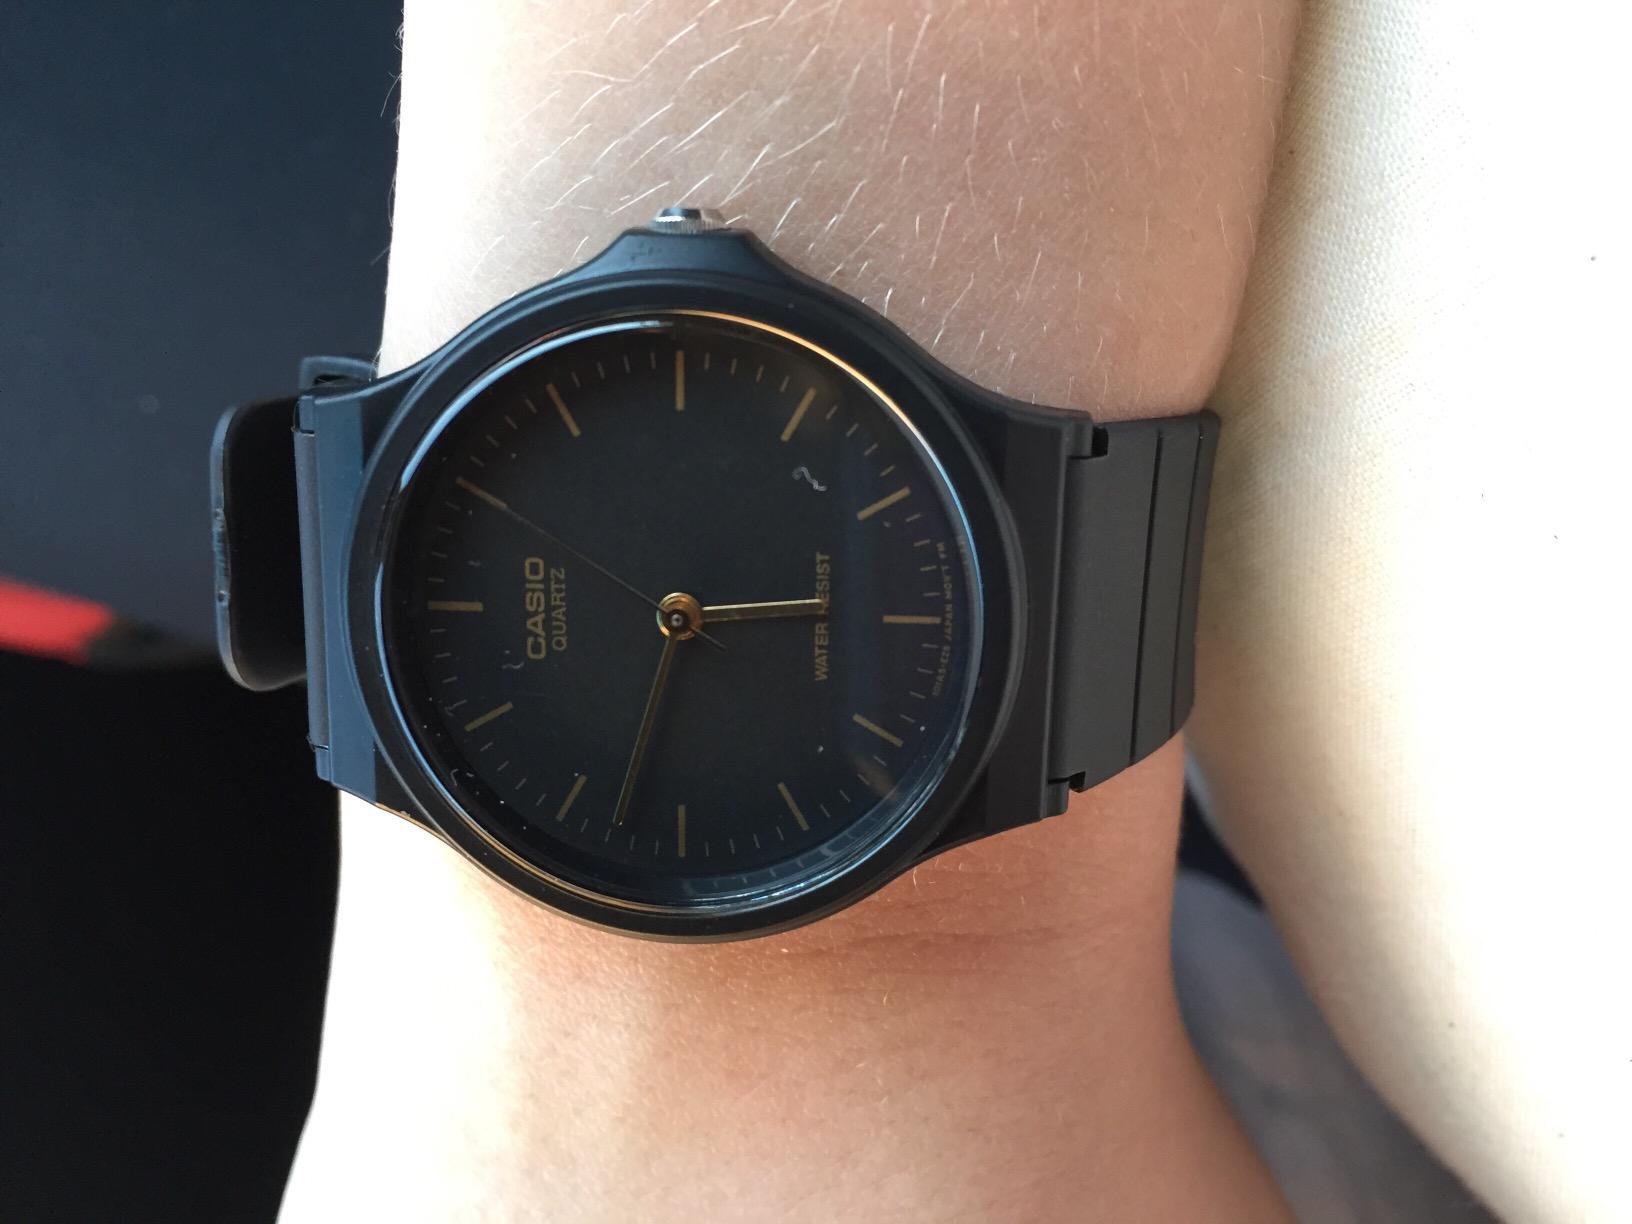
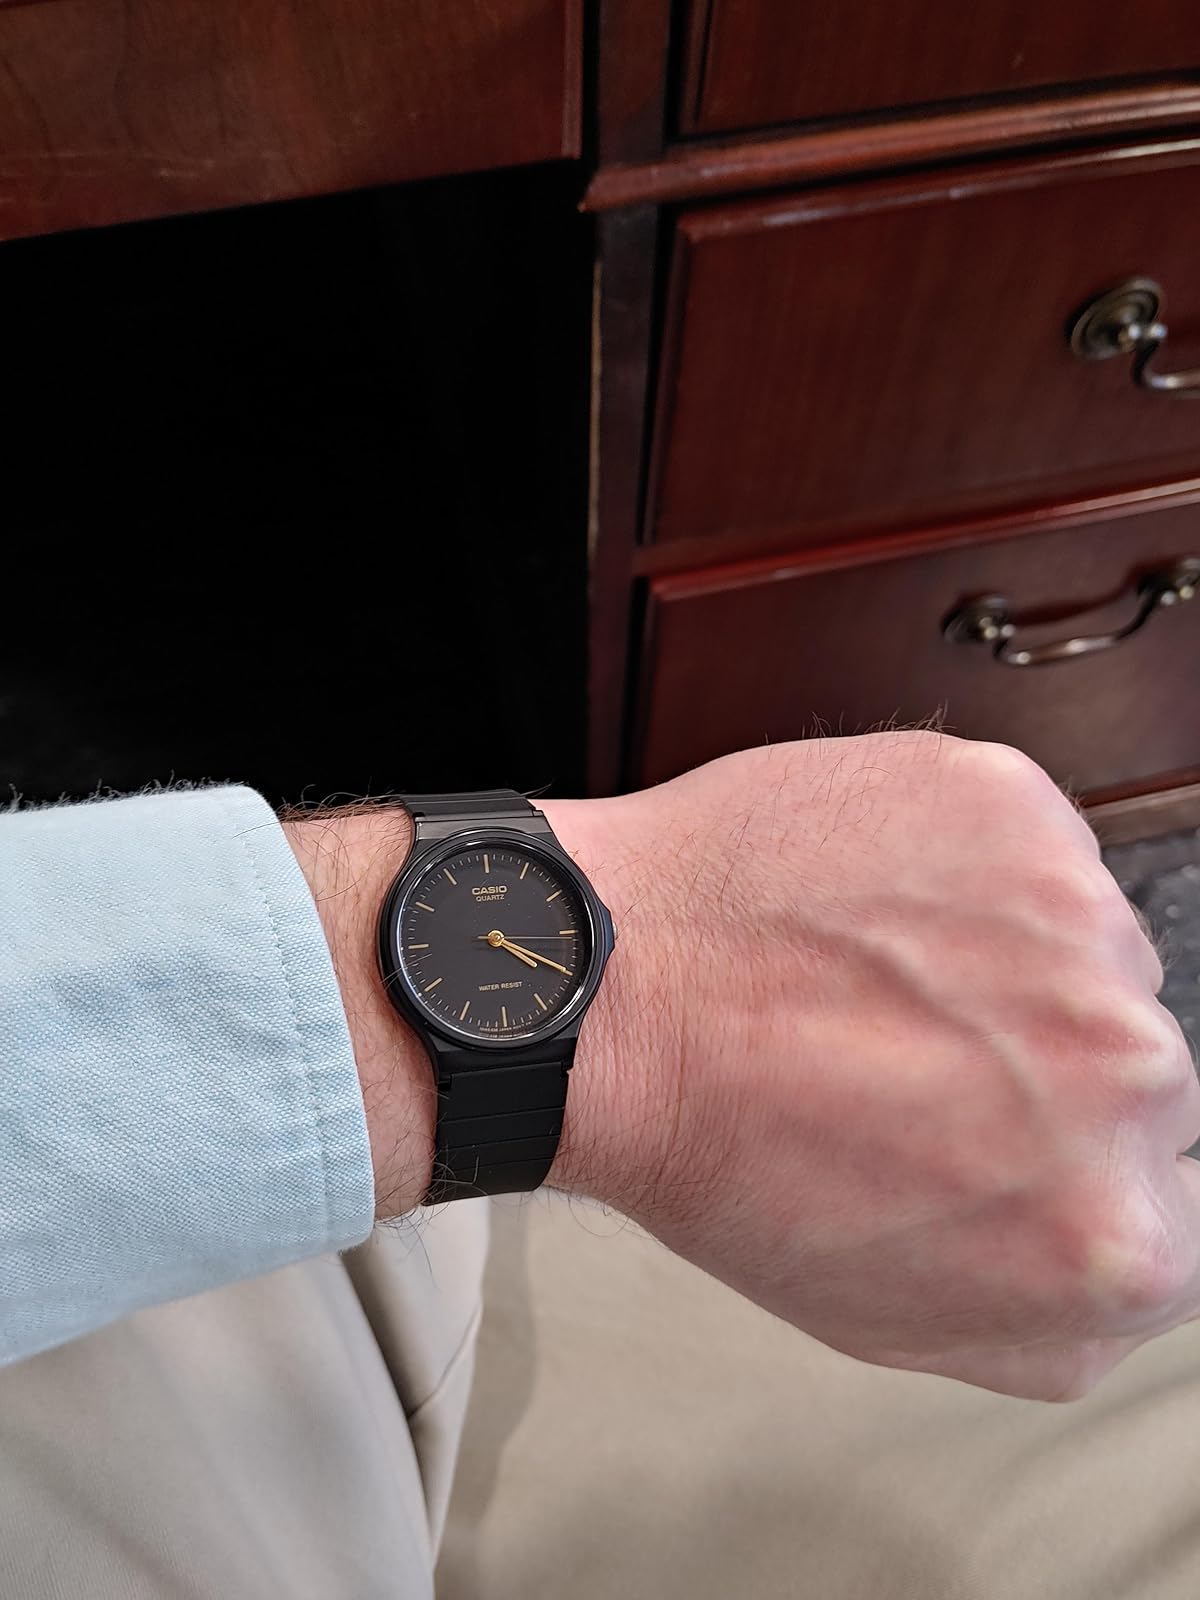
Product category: accessories_watch
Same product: yes